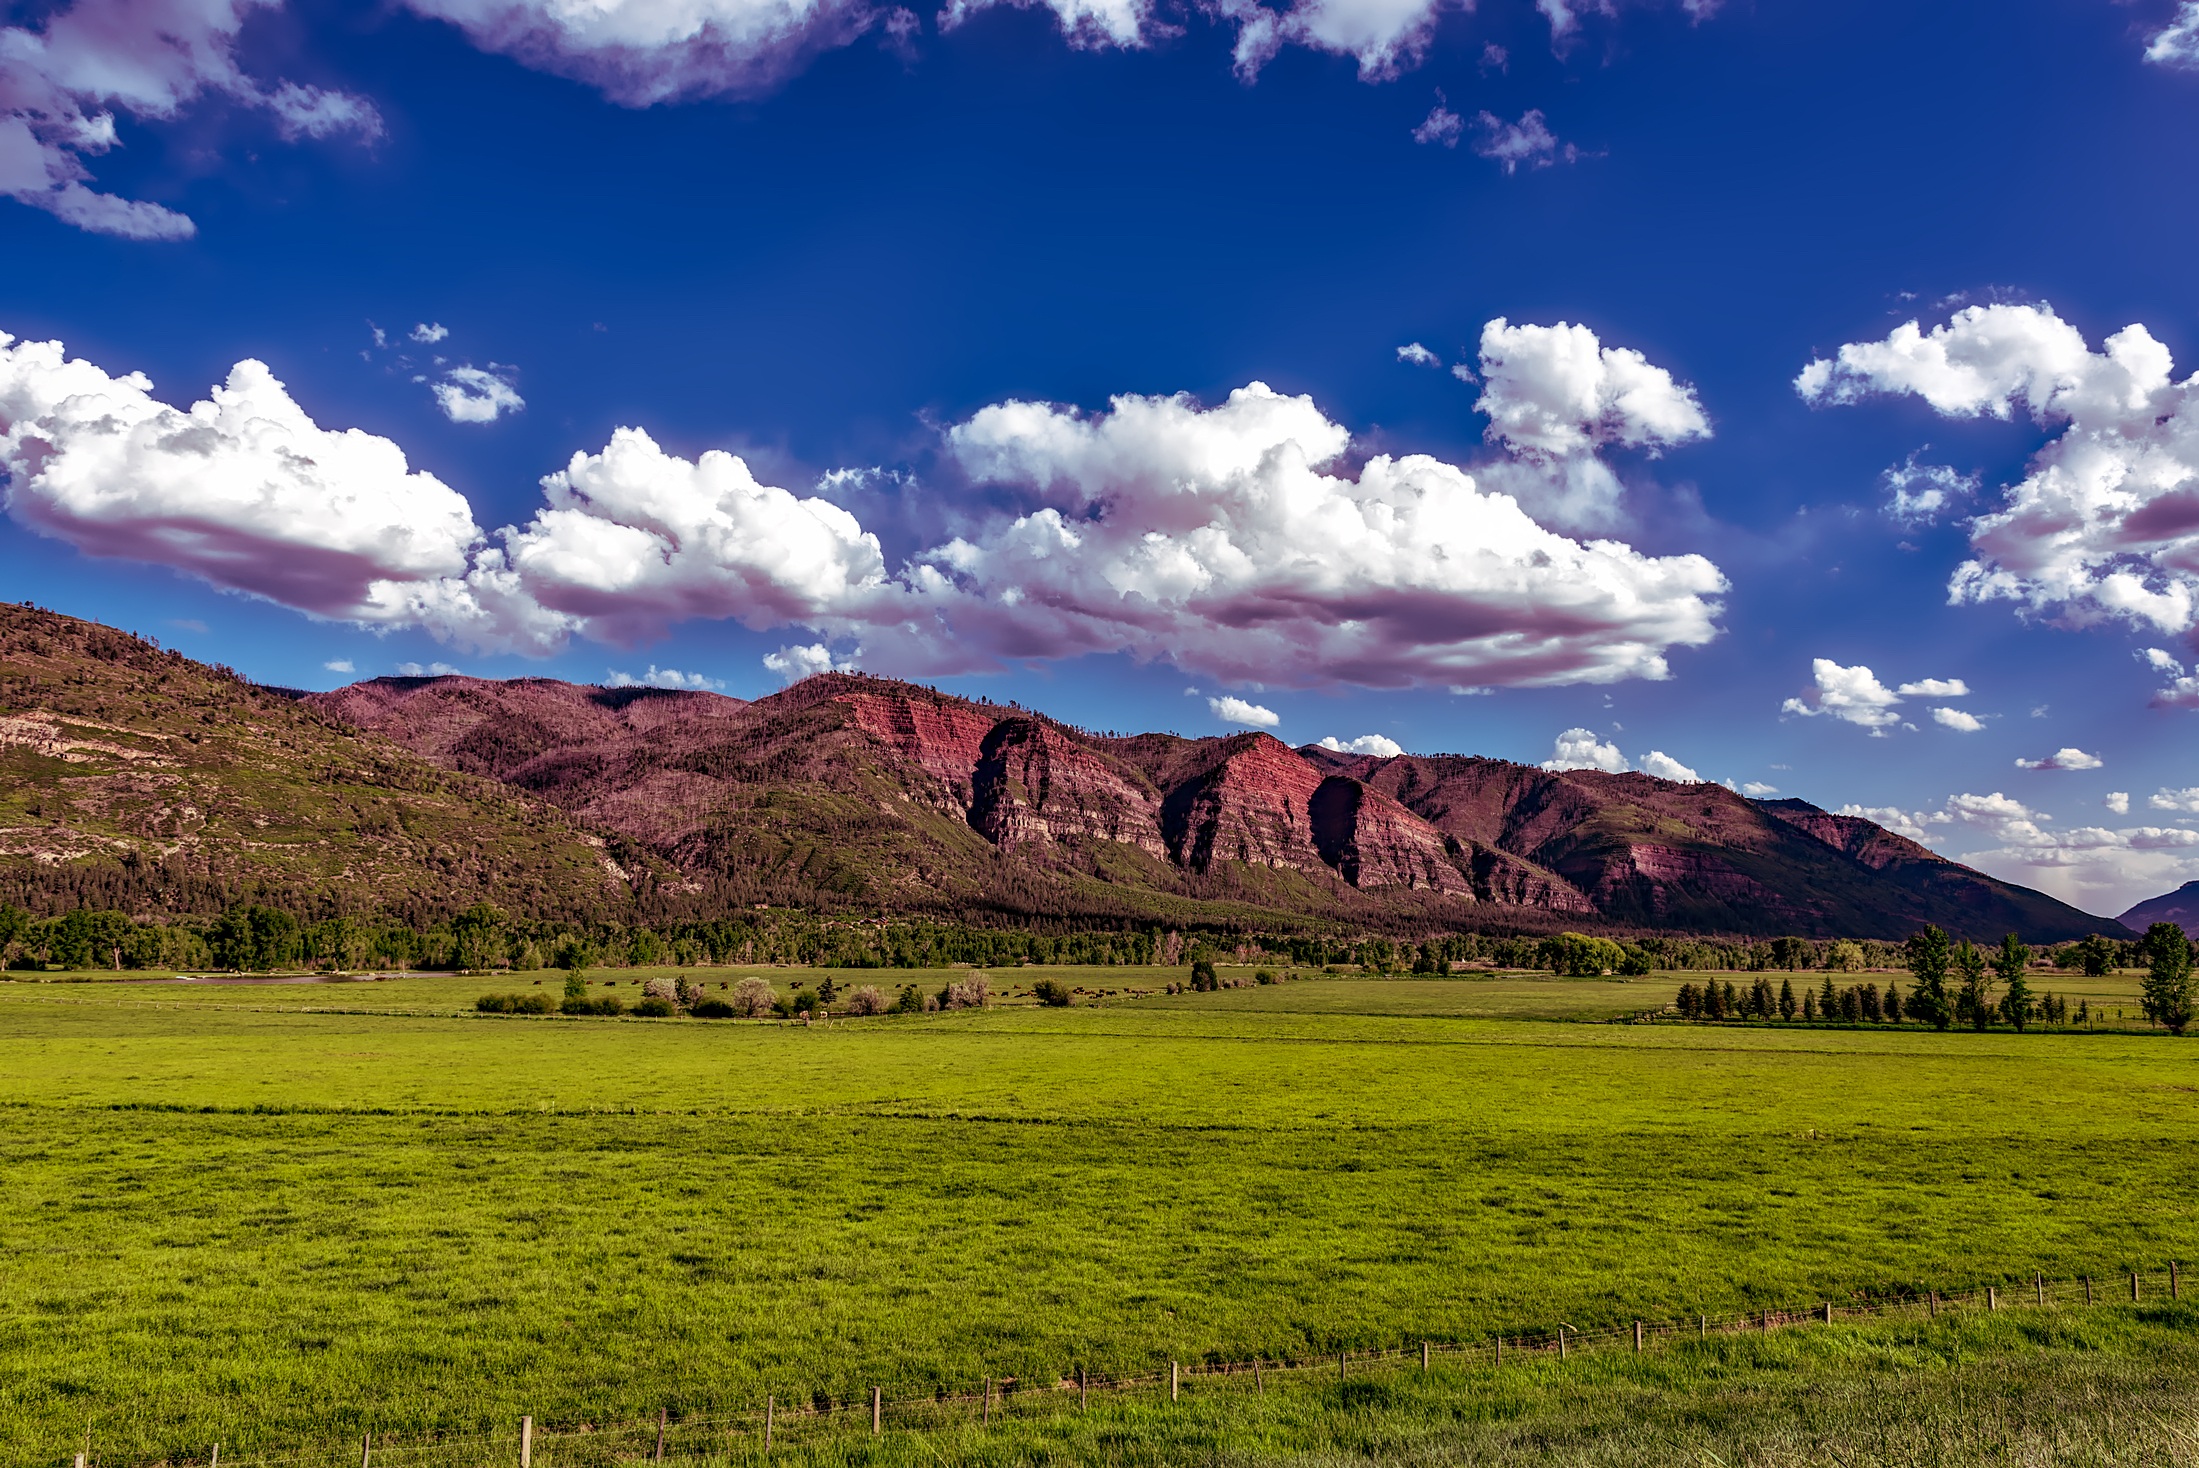
landscape, nature, grass, horizon, mountain, cloud, sky, field, farm, meadow, prairie, hill, valley, mountain range, country, panorama, rural, cattle, scenic, pasture, ranch, agriculture, plain, outdoors, hdr, clouds, colorado, mountains, grassland, plateau, beautiful, pastoral, ecosystem, steppe, rural area, landform, geographical feature, mountainous landforms